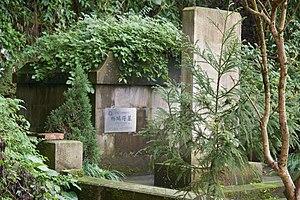
Yang Ruifu, aussi connu sous son nom de courtoisie Jieqing, est un officier militaire chinois.